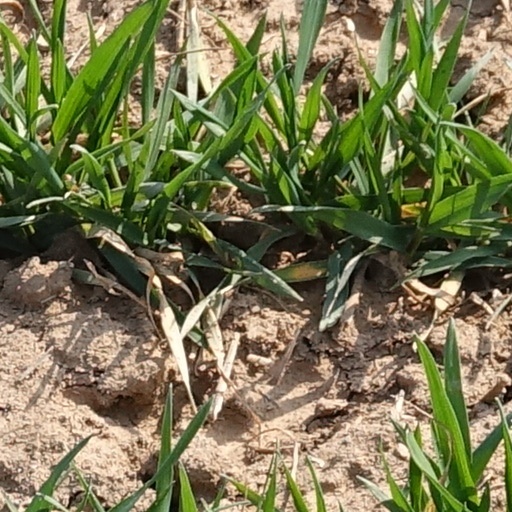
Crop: wheat